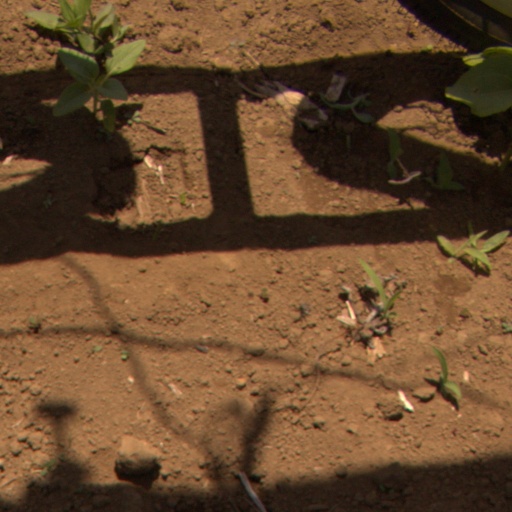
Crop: Jerusalem artichoke